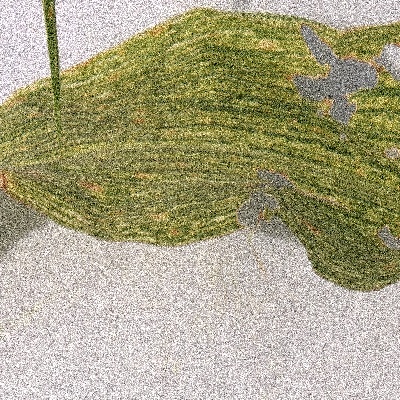
Label: Corn_(Maize)___Maize_Streak_Virus